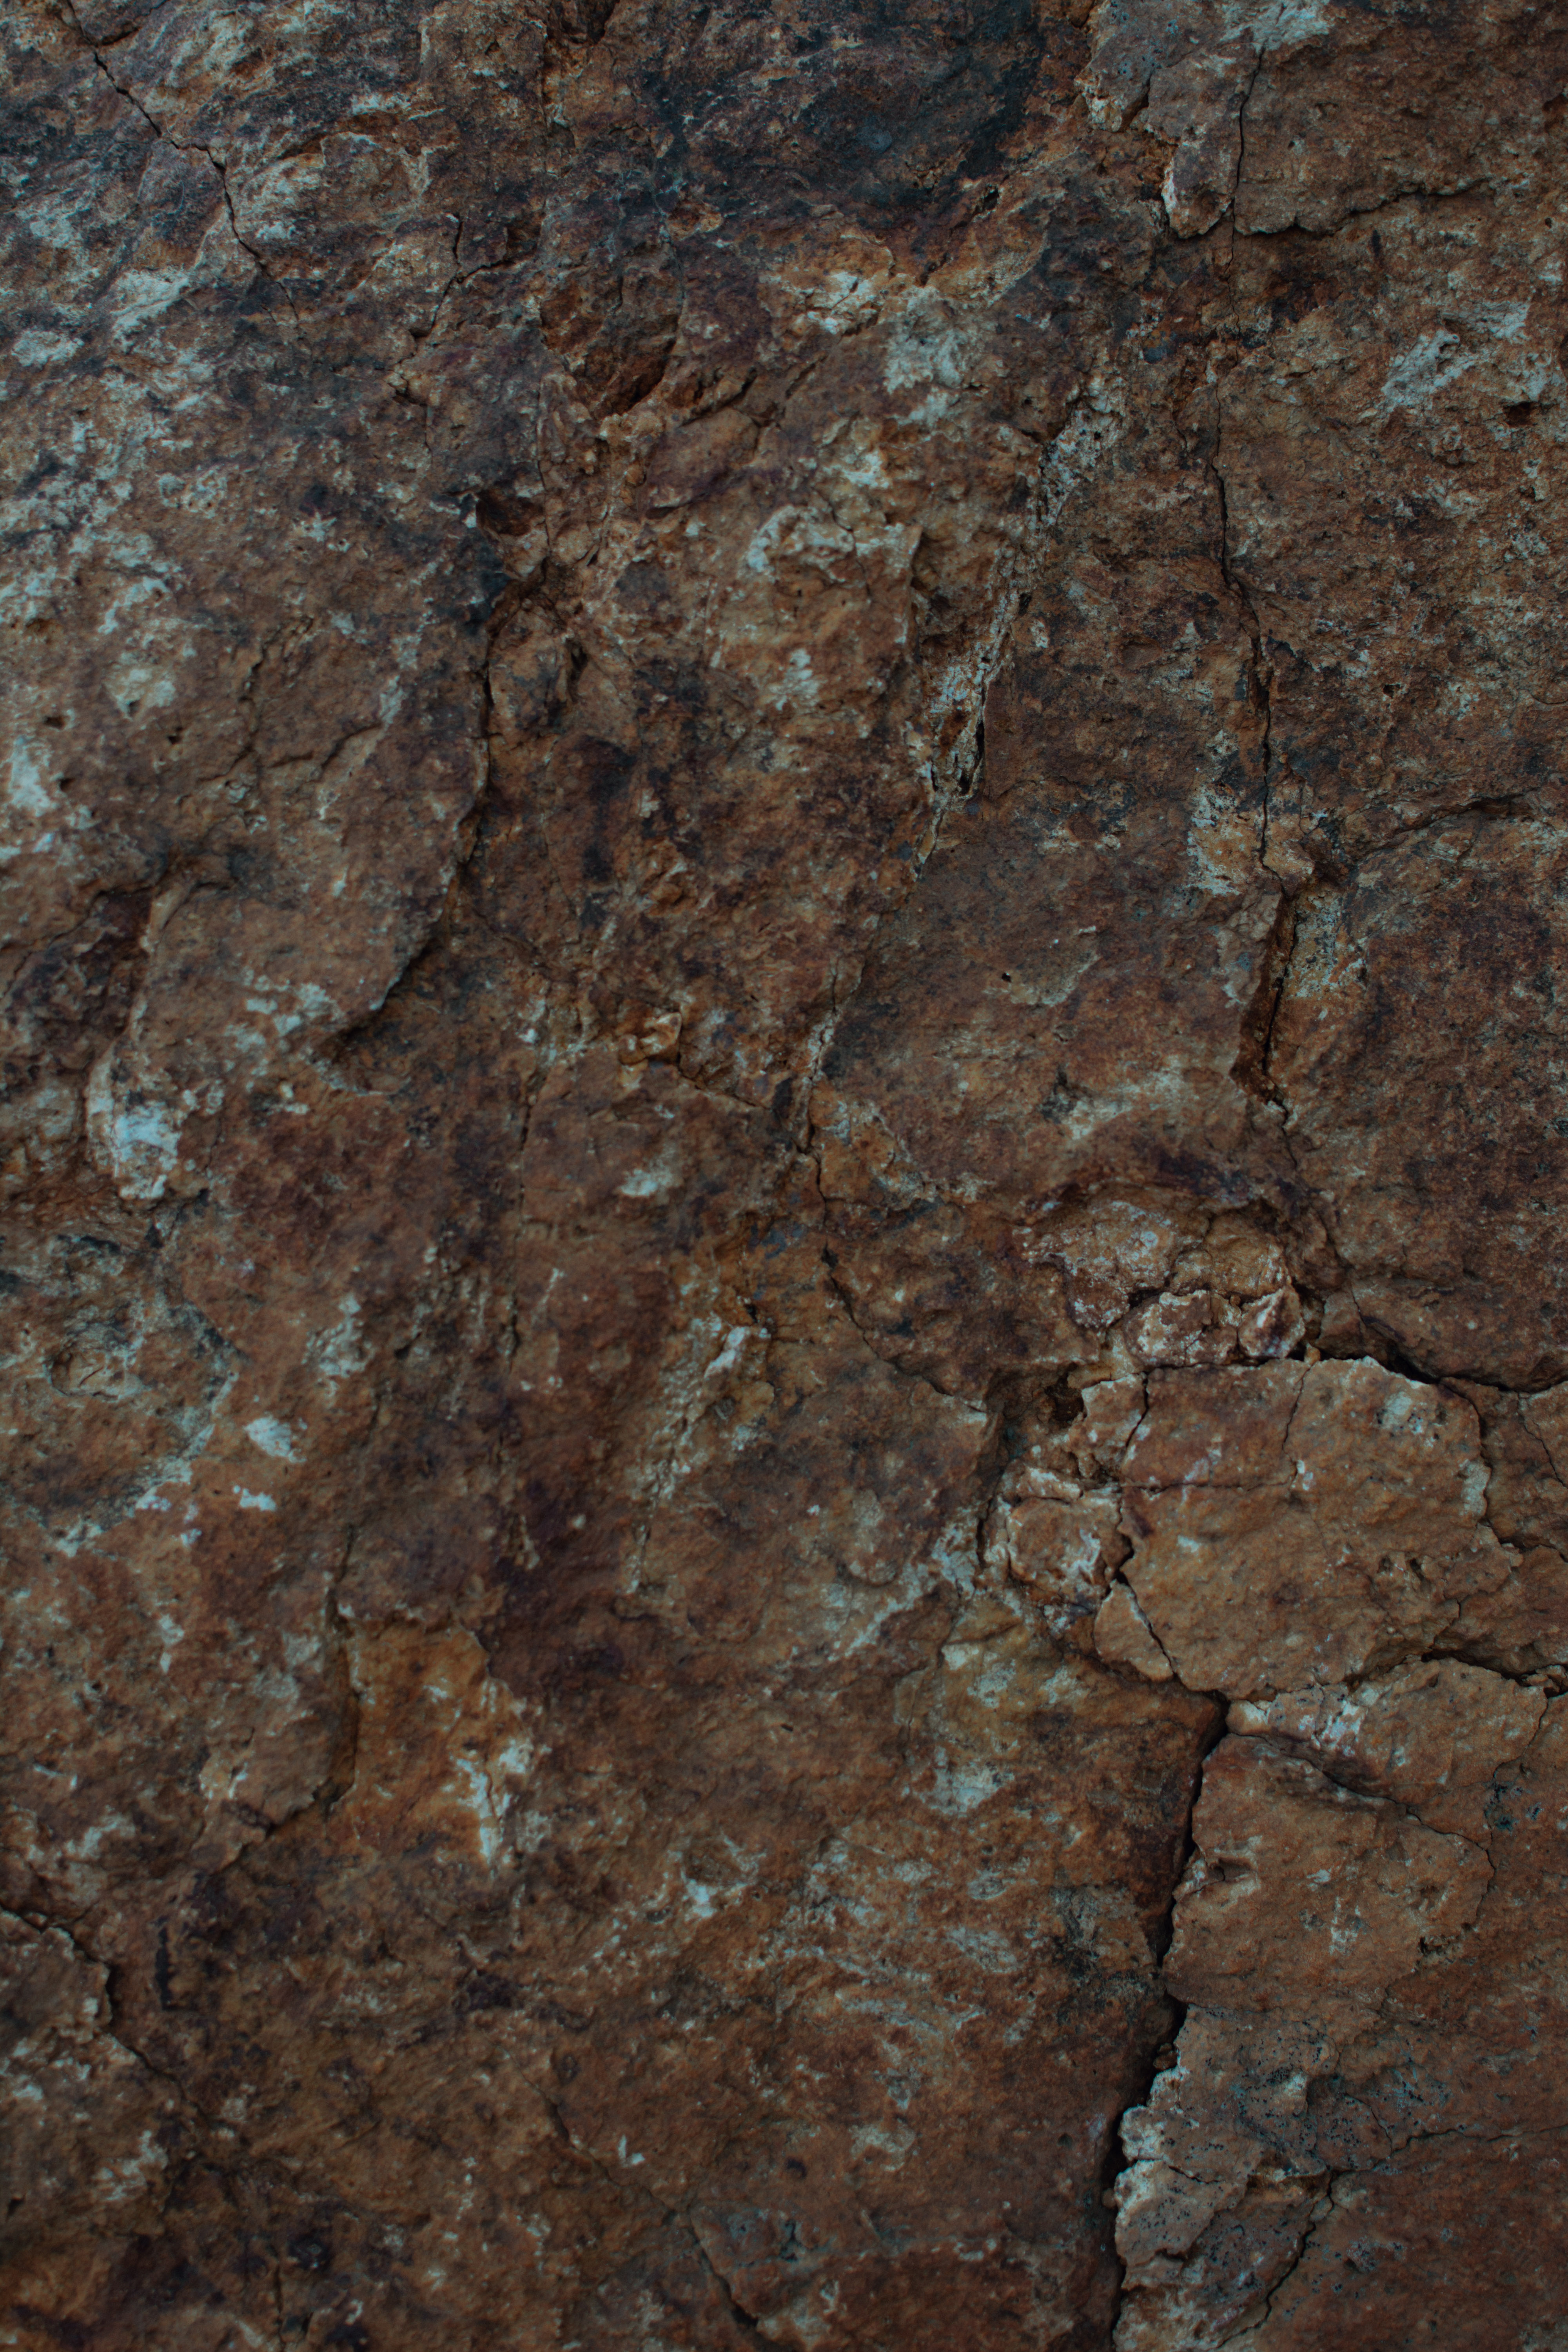
brown, rock, geology, soil, bedrock, igneous rock, intrusion, formation, granite